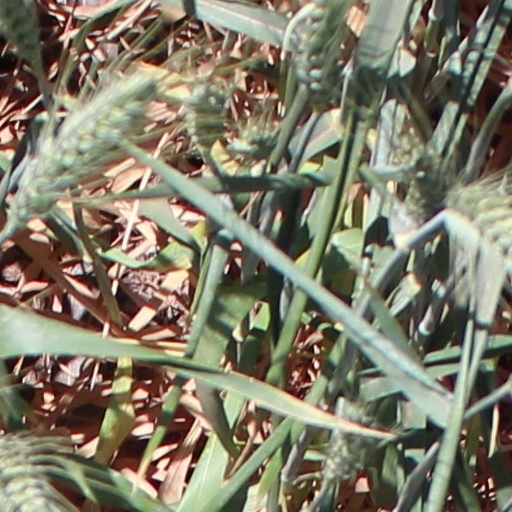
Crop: wheat